Charles Rangel

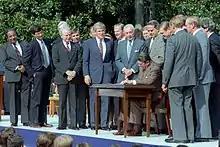
Rangel (far left) looks on as President Ronald Reagan signs the Tax Reform Act of 1986 on the White House South Lawn.

Rangel was part of the House–Senate joint conference that worked on the Tax Reform Act of 1986, a simplifying overhaul that constituted the most sweeping reform of the U.S. tax code in 50 years. In the negotiations Rangel successfully argued for dropping more lower-income people from the tax rolls; the elimination of six million households from federal income taxation was hailed as a wise policy by both liberal and conservative groups. Rangel authored the Low-Income Housing Tax Credit portion of the bill, which increased affordable housing in the U.S. He also played a key role in preserving the deductibility of state and local income taxes. He asserted that while beneficiaries of tax reform were not well organized, business interests opposed to it were. When the conference threatened to break down, he stressed it was vital to reach an agreement.